1937 Memorial Cup

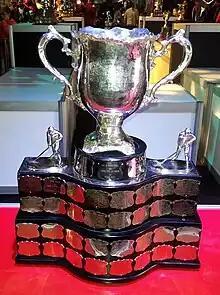
Silver bowl trophy with two large handles, mounted on a wide black plinth engraved with team names on silver plates.

The 1937 Memorial Cup final was the 19th junior ice hockey championship of the Canadian Amateur Hockey Association (CAHA). The George Richardson Memorial Trophy champions Copper Cliff Redmen of the Northern Ontario Hockey Association in Eastern Canada competed against the Abbott Cup champions Winnipeg Monarchs of the Manitoba Junior Hockey League in Western Canada. This was the first Memorial Cup series to feature a best-of-five format. The games were held at Maple Leaf Gardens in Toronto, Ontario, Winnipeg won their second Memorial Cup, defeating Copper Cliff three games to one.